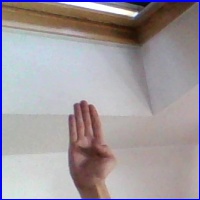
Letra: B